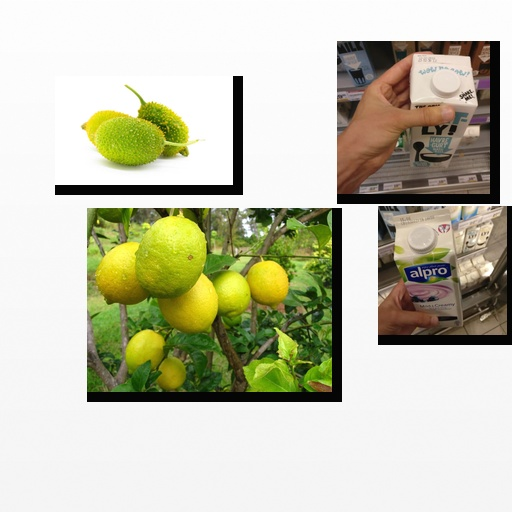
Food items: oatghurt, blueberry_soyghurt, spiny_gourd, lemon